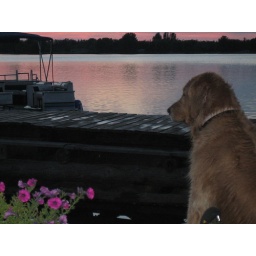
dog near lake